Reading, Berkshire

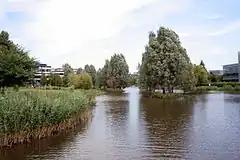
The central lake makes a virtue of the necessity of flood alleviation measures

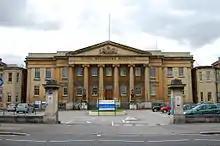
The Royal Berkshire Hospital original frontage, built in 1839 with bath stone

Prior to the 16th century, civic administration for the town of Reading was situated in the "Yield Hall", a guild hall situated by the River Kennet near today's Yield Hall Lane. After a brief stay in what later became Greyfriars Church, the town council created a new town hall by inserting an upper floor into the refectory of the Hospitium of St John, the former hospitium of Reading Abbey. For some 400 years up to the 1970s, this was to remain the site of Reading's civic administration through the successive rebuilds that eventually created today's Town Hall. In 1976, Reading Borough Council moved to the new Civic Centre. In 2014, they moved again to civic offices in a refurbished existing office building on Bridge Street, in order to facilitate the demolition and redevelopment of the previous site.